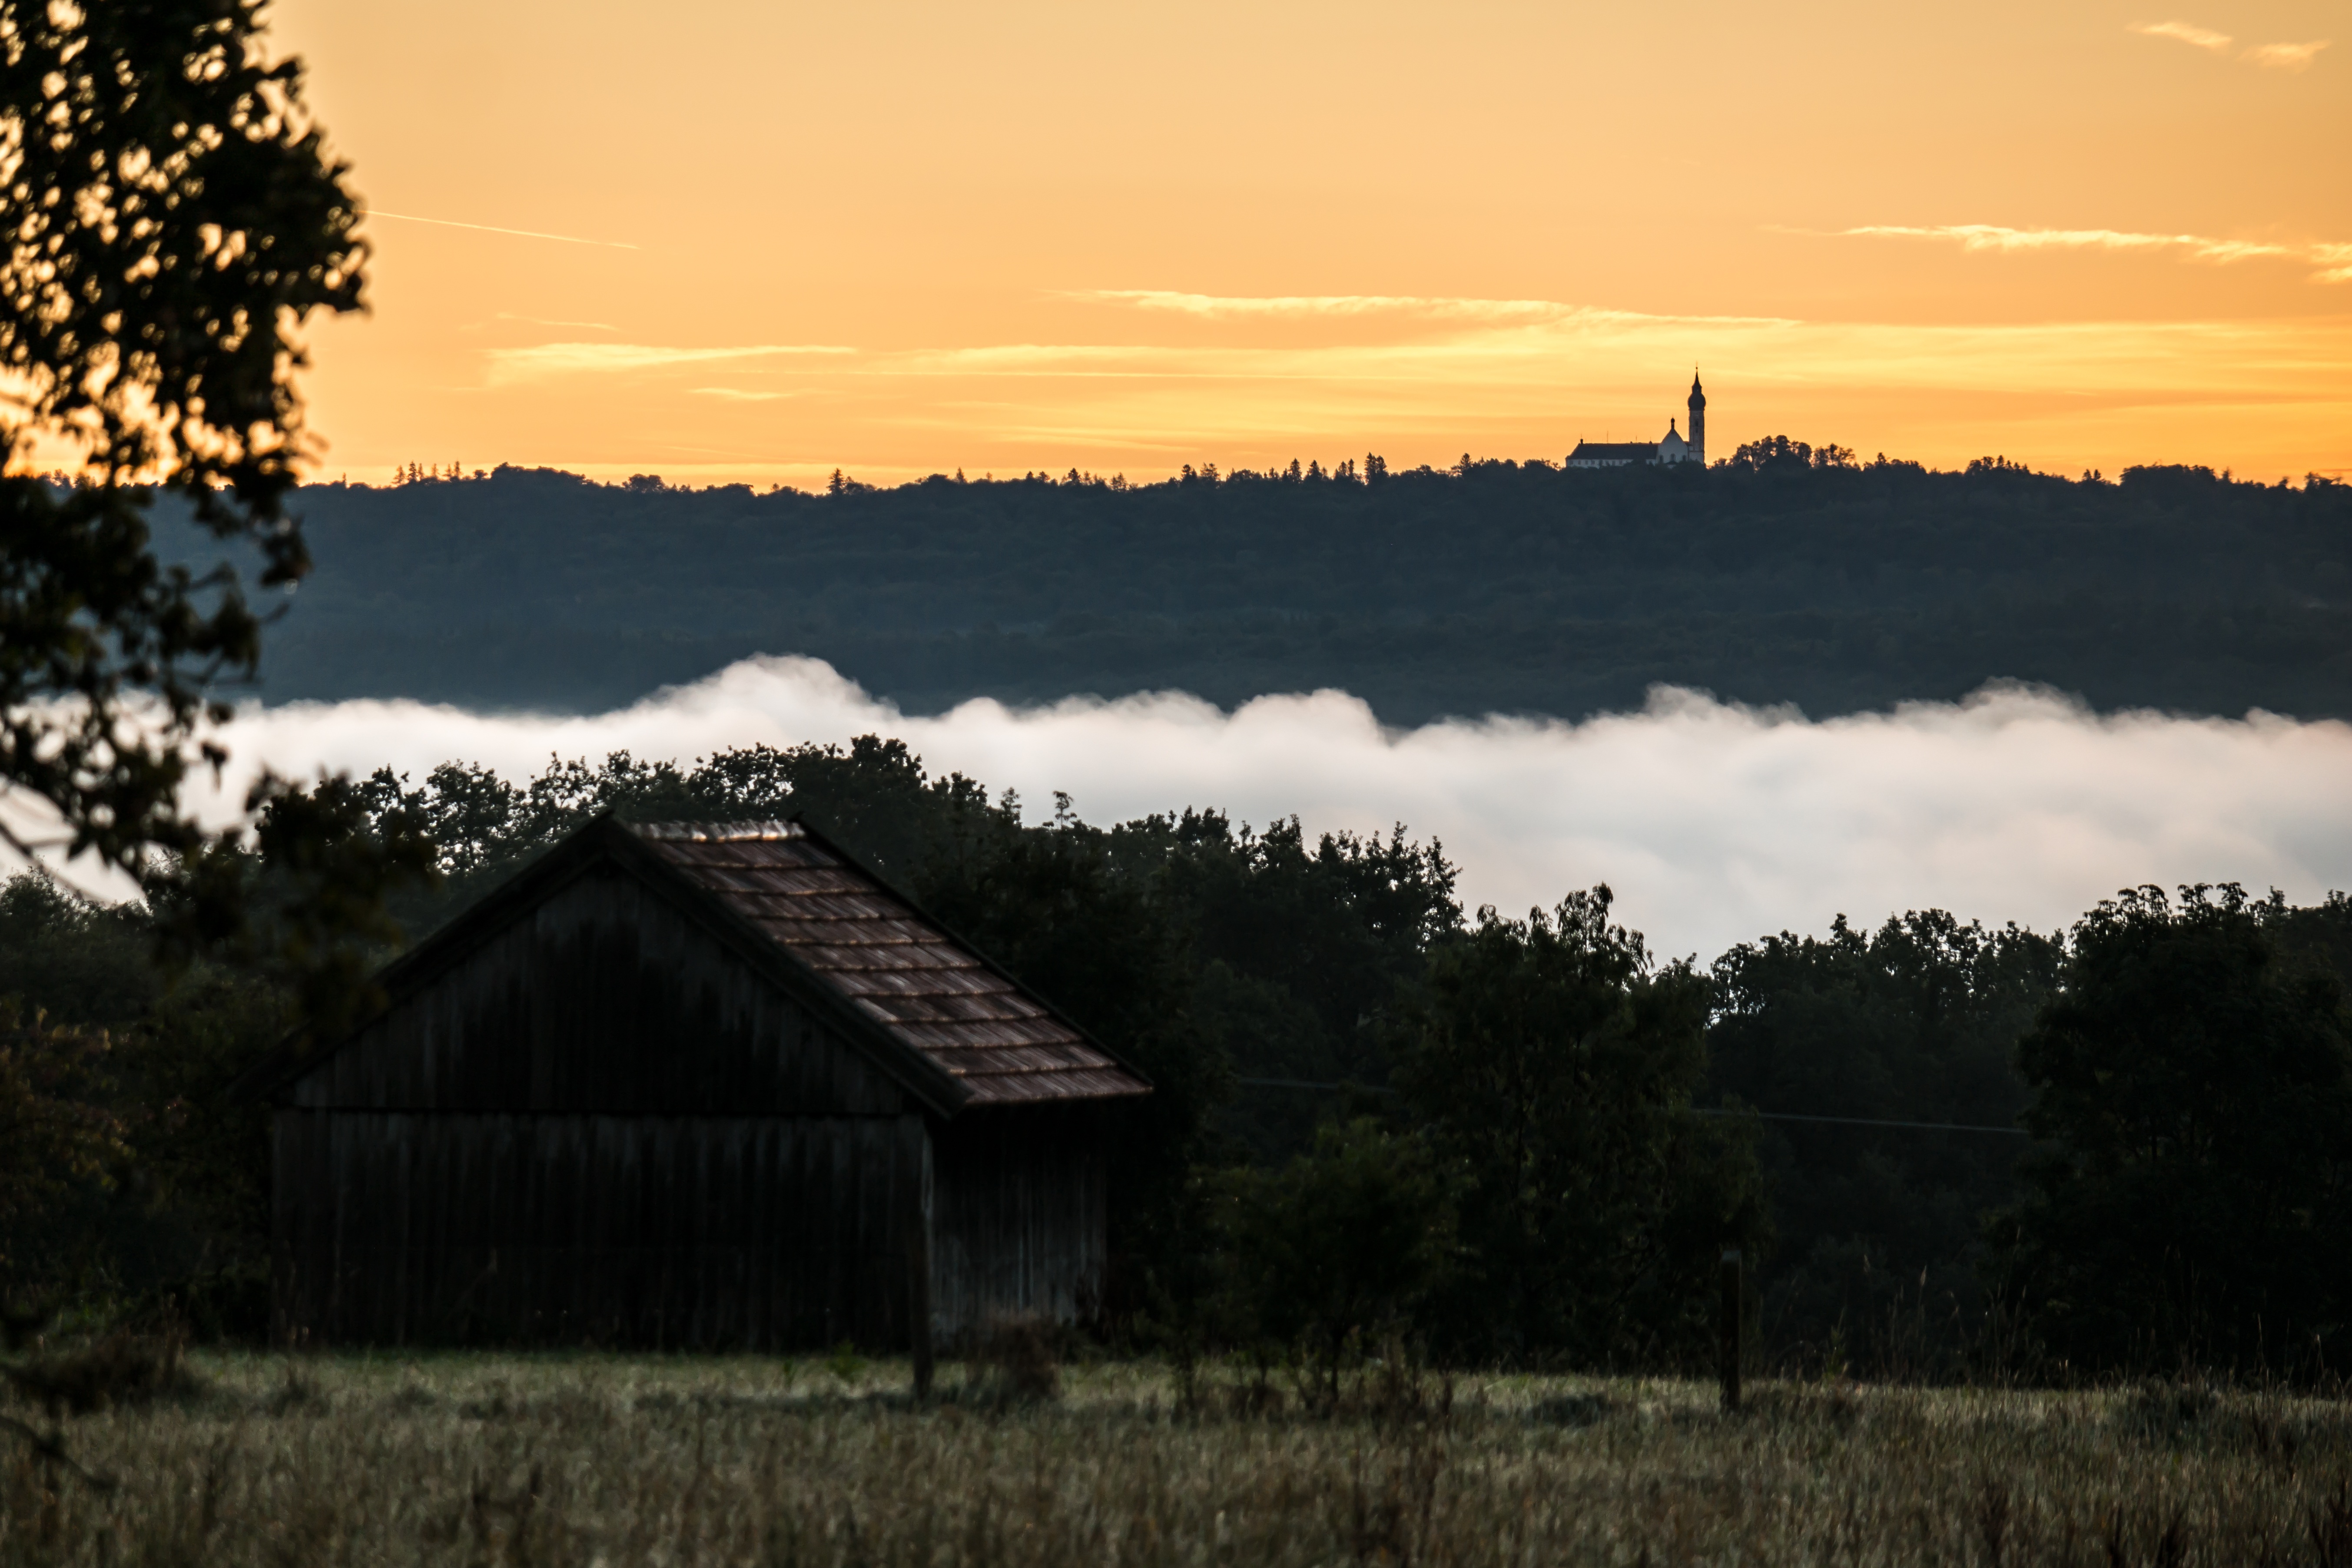
landscape, tree, nature, cloud, sun, fog, sunrise, sunset, mist, field, prairie, sunlight, morning, hill, lake, dawn, atmosphere, home, hut, dusk, evening, autumn, romantic, church, agriculture, fog bank, clouds, mountains, monastery, germany, bavaria, mood, idyll, morgenstimmung, morning hour, morning sun, rural area, ammersee, andechs monastery, atmospheric phenomenon